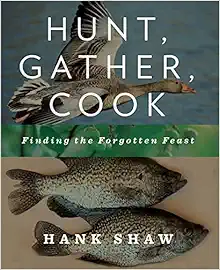
Hunt, Gather, Cook: Finding the Forgotten Feast
Category: Books
Review “Hunt, Gather, Cook is a fabulous resource for anyone who wants to take more control over the food they eat and have more fun doing so. It's a complete reference on foraging, fishing, and hunting, with great recipes by a writer, outdoorsman, and cook with enormous passion.” ― Michael Ruhlman, author of Charcuterie and Ratio: The Simple Codes Behind the Craft of Everyday Cooking “Going to be stranded on an island and can bring only one item? Bring Hank with you! And if you can't, then absolutely bring Hunt, Gather, Cook. That will ensure not only your survival but your survival with style and good gastronomy!” ―Ariane Daguin, founder of specialty meat purveyor D'Artagnan “In Hunt, Gather, Cook , [Shaw] makes a powerful argument for joining him in a few of those pursuits, if only to become aware of the great bounty that surrounds us in the natural world, even when we live in urban environments--and perhaps particularly then.” ― The New York Times “Most of us walk through our world and see water and land. Shaw sees a buffet ripe for the taking.” ― Tampa Tribune “More than a cookbook, though there are plenty of recipes, and more than a memoir, though the book is filled with personal stories, Hunt, Gather, Cook is an introduction to a different way of ‘doing' food.” ― SimplyRecipes.com “From recipes for homemade root beer and wild duck ragu to finding and picking nettles, the book is a paean to eating wild.” ― Garden & Gun “A deftly narrated story that has us considering doing a little more foraging, fishing, and sure, maybe even hunting, so that we can have an excuse to buy a salami fridge, too.” ― LAWeekly.com About the Author HANK SHAW is a journalist, former restaurant cook, and the proprietor of Hunter Angler Gardener Cook , twice nominated for a James Beard Award and winner of an IACP Award for best blog. His work has been published in Food & Wine, Field & Stream , and numerous other magazines. He lives near Sacramento, CA. Excerpt. 1 WILD GREENS ARE EVERYWHEREThe wonderful thing about wild greens is that they're all around us. Everywhere. Look out the window. I bet you're looking at some now. Even in a big city or a desert. And even in winter. That's why your first forays into foraging ought to begin at home, with something like dandelions or other wild greens. No treks through the uncharted wilderness, no danger. Not yet.When I say "wild greens," I mean the leaves or stalk of a plant that is best eaten cooked. This separates it in my mental calculus from salad greens both wild and domestic. Some plants, such as dandelions, fit into both camps, depending on the time of year.Why bother gathering greens when you can just buy them? First off, it's fun. There's a certain "wow" factor when you serve guests an elegant dish of, say, nettle pasta, or empanadas filled with cheese and lamb's-quarters, or dolmades made with mallow leaves instead of grape leaves. Wild greens taste better, too. They tend to be more substantial, stronger in flavor, and more vibrant.The reason, I think, is nutrition. If Popeye had eaten amaranth or lamb's- quarters instead of spinach, he'd have been even tougher. Spinach is reasonably high in iron, vitamin A, and several other nutrients. But amaranth and lamb's-quarters blow it out of the water, and the vitamin content of nettles is legendary. Many of these greens have traditionally been eaten as a "tonic" in early spring, before new crops are ready and after the winter's storage food has become wan and sad.You'd be amazed at how many edible plants are out there. Many hundreds, just in North America alone. Edible, yes, but worth gathering? Worth getting into your car, driving somewhere, and searching for them? That's a tall order for a plate of greens. But you rarely need to leave your yard when you want wild greens, and when you do gather greens when you're out and about, it can come as a bonus to go with whatever else you are hunting, fishing, or foraging.Case in point: Not long ago, my girlfriend, Holly, and I were wandering along the California coast looking for good places to dig clams and catch Dungeness crabs and maybe a few fish. We were having a rough day, walking a lot and finding little, when a lurid green bushy thing caught the corner of my eye. It was a rambling, succulent plant, about 2 feet tall, draping itself over an ice plant."I know this plant!" I told Holly. I thought I'd seen it in my guidebooks, and it just looked edible. Once you learn what larger plant families look like--everything in the mint family has a square stem, for example--you can get a ballpark idea about whether a plant is edible. This plant looked to be in the spinach family. It had large, roughly triangular leaves that were a little fleshy and brittle. I did a test bite: salty (we were in the dunes) but otherwise good. It tasted like spinach.I did not eat any more of it until I got home and went to my books. This is just common sense. Although there are not too many lethal plants around, it is better to be safe than dashing to the emergency room to get your stomach pumped. When I found the mystery plant in my guidebooks, sure enough, it was New Zealand spinach. (I write more about this particular green in Chapter 4.) That find helped make a tough day worthwhile.Even if your main interest is looking for meat or fish or fruit, I highly recommend learning your area's wild greens, if only so you can salvage a potentially bad day of foraging with a plate of tasty lamb's-quarters or dandelions or orache.What follows are some of my favorite wild greens. All are more than edible. They are delicious, pretty, and highly nutritious, and, in some cases, can cost more than $10 a £d in fancy markets. In most places, I will use the Latin names for the plants I describe, because many have all sorts of local or colloquial names; amaranth and lamb's-quarters are both called pigweed by some. Latin makes sure we're all talking about the same plant.LAMB'S-QUARTERS, AMARANTH, AND ORACHEThink of these three as wild spinach, which, in the case of lamb's- quarters, is biologically accurate. Their leaves are smaller than domestic spinach, usually no longer than the palm of your hand. All three are annuals, and all put out lots of little seeds, which some Native Americans ground into flour. You might know one domestic species: It's called quinoa. The leaves of each plant are good simply sauteed with olive oil, salt, and maybe some white wine and grated cheese.If you are in North America, one of these species grows nearby. I guarantee it. All appear in late spring and last through autumn. You should be able to find these plants with little trouble between May and September.All three plants start as compact seedlings with soft leaves that can be eaten raw, then grow into rather large sprawly bushes, with tougher leaves that bear a passing resemblance to spinach. If you are looking them up in a field guide, lamb's-quarters are in the Chenopodium genus, amaranth are Amaranthus, and orache is Atriplex patula.Lamb's-quarters, amaranth, and orache all love to grow in disturbed places like roadsides. However, I don't recommend that you forage for them there, unless it is a quiet, largely untraveled road. Plants near highways and heavily trafficked areas can pick up heavy metals, and as a forager you run the risk of gathering a plant some road crew sprayed with pesticides yesterday. That could be deadly.But fear not, this trio loves your garden, too. I get volunteer amaranth plants in my garden all the time, and I know a swath of lamb's-quarters that grows on the grounds of a nearby park. It's in an out-of-the-way spot, so I know it does not get sprayed. The edges of farm fields are an ideal spot to search for them.Here are some tips on identifying them:ORACHE. Orache is the easiest to recognize. It tends to like seaside areas or alkaline soil and has leaves about 3 inches long that are dramatically triangular--they look like a medieval weapon called a halberd or one of those wedge-shaped cheese knives. In some places, it's called mountain spinach; in others, saltbush. Its leaves often taste salty, which is pretty cool when you consider how bland most greens taste. It grows to about 3 1/2 feet tall and becomes a slightly woody shrub. Its seed stalks are weedy and sparse, not dense like those of amaranth. Incidentally, you can grow domestic oraches in your garden. I grow a red variety that is striking in a mixed greens saute.AMARANTH. Amaranth is easily identified by a red tinge in the stalk and in the veins of the leaves. Be careful: Don't mistake it for pokeweed in the East, as eating the older leaves of pokeweed will send you to the hospital (although pokeweed's young shoots are delicious). You can identify pokeweed stems by their rich, dark purple; it's the color of blueberries. Amaranth (or pigweed) stems are a more strawberry red, like rhubarb.Amaranth leaves are less triangular than either lamb's-quarters or orache. They are a gentle spear shape, with prominent alternate veins at regular intervals. It is most people's mental image of what a generic leaf looks like. The plant will grow to 5 feet, and once it sets seeds you can't miss it. The reddish brown seed clusters are dense and long, and often weigh so much they bend the whole plant over. They look a little like sumac. Amaranth seeds are best in mid-autumn, when the plant is dying and the seedpods are dry.LAMB'S-QUARTERS. Lamb's-quarters share the same general look as amaranth and orache: tall, weedy, with clusters of little seeds and triangular leaves. But there is a telltale way to spot the plant. Look at the underside of the leaves: They should be silvery and ever-so-slightly fuzzy. Another tip? Water beads on their surface. If you drip water on the underside, it looks like a drop of mercury.In all cases, pick the leaves and young shoots of the plants. I've cut a lamb's-quarters plant down by half, and it seemed unharmed; within a few weeks, it was growing new sprouts everywhere.The simplest, best way to eat any wild greens is to wash them well, get a few tablespoons of olive oil hot in a large saute pan, then saute the greens in a covered pan while they are still wet. The resulting steam helps the greens wilt quickly. Add salt as soon as they wilt, maybe some minced garlic, maybe some chile pepper, definitely black pepper, and a squeeze of lemon or lime right when you serve it. It is simplicity itself. It takes less than 5 minutes and keeps most of the nutrients in the greens.WILD SALAD GREENS: DANDELIONS, WILD CHICORIES, AND LETTUCESDandelions and their cousins the chicories and wild lettuces are the "gateway drug" to serious foraging. They probably grow in your lawn, you probably know what they look like, and you're aware they can be eaten. Picked young, dandelion greens are great in salads, and by mid-spring become a stewing green par excellence. When I see dandelion greens for $1.49 a bunch at the produce section of the supermarket, I smile. How about free, suckers? You will likely have several dozen dandelions growing in your yard at any given time--more than enough for a few meals.SOME TIPS ON USING GREENSVariety is the spice of life. I rarely make a dish of sauteed greens from just one type of plant. Instead, I approach a hot saute the same way I would a mixed green salad: You want something zingy, like mustard or chicory; something substantial, like lamb's-quarters, nettles, or amaranth; and you can spice things up by adding herbs like mint, oregano, basil, parsley, pea or bean shoots, chard, spinach, kale, green onions--you get the point.Experiment, and find your own favorite combinations. Wild mustard too spicy for you? Look for mallows or dandelions or amaranth instead. Maybe you have lots of chard in your garden, but want something to jazz it up. Add mustard or chicory leaves. Mixing and matching makes for a better saute.Blanch your greens before sauteing to set the bright color, although this is not strictly necessary. Blanching is, however, a vital step if you plan to freeze your greens. I blanch lamb's-quarters, amaranth, mallow, and orache for 1 to 2 minutes. Most nettles get 3 to 4 minutes (although smaller, more tender varieties need only 1 to 2 minutes), and mustard, dandelions, wild lettuces, and chicories need 2 to 3 minutes. Curly dock needs a full 5 minutes. Once your greens are blanched, you're ready to use them in other recipes.Dandelions, wild lettuces, and chicories are to winter and early spring what lamb's-quarters, orache, and amaranth are to summer and early fall. In many places, you can get a second crop of dandelions and wild lettuces in late autumn. Look for them just before the snows fly or, in the West, right around Christmas. Nights should still be cool and days not above 70°F. The ideal time to collect yard greens is after a series of cool rains followed by some sunshine. The roots and flowers of both dandelions and chicories are edible, but I will deal with them in another chapter.One of the best parts about picking these plants is that dandelion greens can often be found growing side by side with young chicory or wild lettuces. A general rule when identifying wild salad greens is that if it looks more or less like a dandelion or escarole leaf, and it is growing in a rosette in your yard, it's probably edible. Pick a leaf and take a bite. It should be a little bitter but not overpoweringly so. Pull the whole plant, if you can--that way, you get your weeding done at the same time you are preserving the leaves. Chicories and dandelions have a thick taproot, while lettuces have root webs much like grass.Eat young dandelions, chicories, and wild lettuces as a salad, or saute them briefly the way you would lamb's-quarters, amaranth, or orache.Fun fact: Most typical yard weeds are European migrants that arrived with settlers and are still eaten back in the Old Country.NETTLESOne of the hallmarks of nettles is that they are among the first of the fresh green things to sprout each spring. In warm climates, nettles can emerge in winter. The first time I ever ate them was in mid-January, when the nettles near my home in Northern California are about 8 inches high-- prime time for picking. Nettles don't emerge until March in most of the country.Nettles are easy to spot. They grow straight up in large patches, with thin, 4-inch leaves that look a little like lemon balm or mint, only covered with fine stinging hairs. Nettles like wet places and dappled shade. They can emerge as early as late December in Northern California and as late as April in the far north. There are several varieties, some taller, some shorter, some with nastier stings than others. But they are all nettles. And they are all good.Never grab nettles with your bare hands, or you will be stung. Wear a glove, or use a thick bag as a shield. If the nettles are longer than about 10 inches, use only the top 6 to 8 inches.To eat nettles, you must first defeat those stinging silica hairs, which will inject you with formic acid--the same acid employed by fire ants. Blanching them will do this and also set and brighten the nettles' striking blue-green color. To blanch nettles, fill your biggest stockpot with water and bring it to a boil, then get the water good and salty. How salty? It should taste like the sea. Grab a bunch of nettles with tongs and dunk them in the boiling water. Let them cook for 1 to 4 minutes, depending on the species of nettle. Regular nettles (Urtica dioica) are more substantial than their daintier cousins, the dwarf nettle (Urtica urens), and will need longer cooking. Once cooked, transfer the nettles to a bowl of ice water, cool, then drain. Bye-bye, formic acid; hello, delicious wild green.
Features: If there is a frontier beyond organic, local, and seasonal, beyond farmers markets and sustainablyraised meat, it surely includes hunting, fishing, and foraging your own food. A lifelong angler and forager who became a hunter late in life, Hank Shaw has chronicled his passion for hunting and gathering in his widely read blog, Hunter Angler Gardener Cook, which has developed an avid following among outdoor people and foodies alike. Hank is dedicated to finding a place on the table for the myriad overlooked and underutilized wild foods that are there for the takingif you know how to get them. In Hunt, Gather, Cook, he shares his experiences both in the field and the kitchen, as well as hisextensive knowledge of North Americas edible flora and fauna. With the fresh, clever prose that brings so many readers to his blog, Hank provides a user-friendly, food-oriented introduction to tracking down everything fr